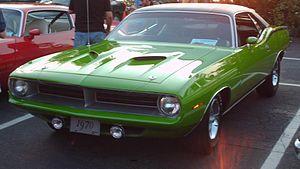
La Plymouth Barracuda est un coupé produit par la division Plymouth du groupe Chrysler. Le premier modèle sort le 1ᵉʳ avril 1964, soit quelques semaines avant celle qui sera sa plus sérieuse concurrente, la Ford Mustang. La Barracuda sera rapidement écrasée par la Mustang de Ford, la Camaro de Chevrolet et la Firebird de Pontiac. Elle ne connaîtra un réel succès d'estime qu'à partir de 1970, où elle devient un symbole de puissance.
Muscle car est un terme anglophone servant à désigner des automobiles américaines propulsées par un moteur surdimensionné, le plus souvent un V8. Si les premières automobiles de grande puissance sont nées dans les années 1950, l'histoire officielle désigne généralement sous l'appellation de « muscle car » des modèles datant pour la plupart de la décennie suivante.